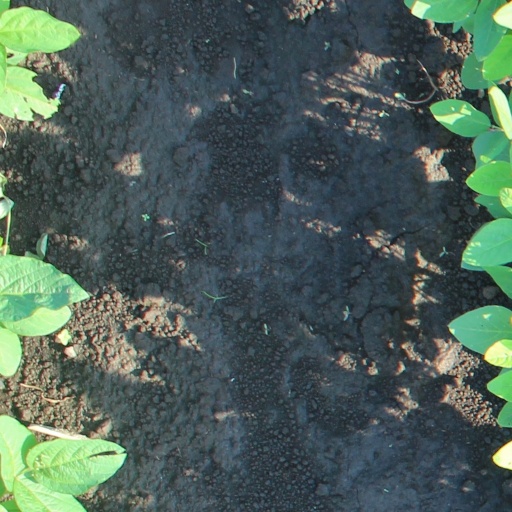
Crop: soybean